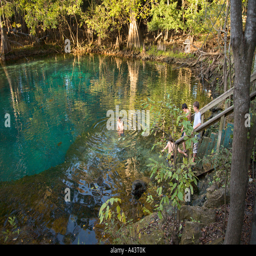
children play in the cool waters